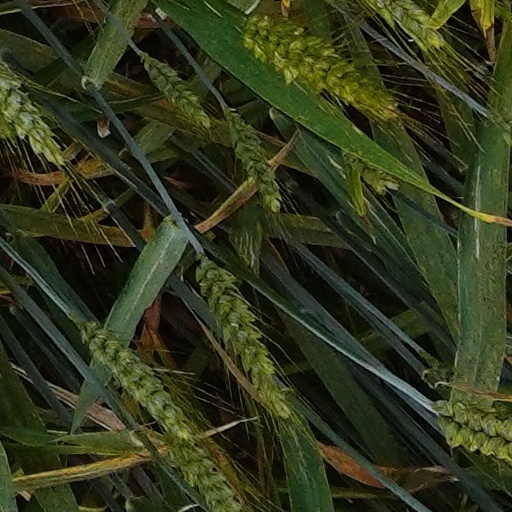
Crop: wheat